Musée des Arts Décoratifs, Paris

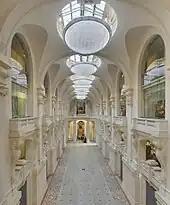
The museum's main gallery

The museum collection was founded in 1905 by members of the "Union des Arts décoratifs" ("Union of Decorative Arts"). The architect was Gaston Redon. It houses and displays furniture, interior design, altarpieces, religious paintings, "objets d'arts", tapestries, wallpaper, ceramics and glassware, plus toys from the Middle Ages to the present day.